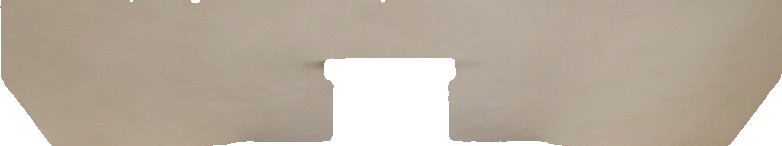
Surface category: ceiling